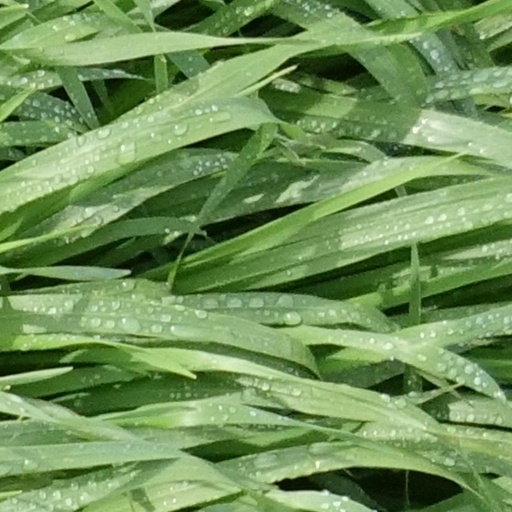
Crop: wheat